Cena

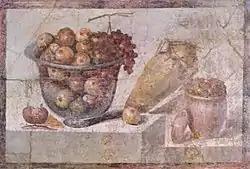
Still life from Pompeii showing Grapes and Apples

The "cena" traditionally consisted of three parts. The appetizer course ("gustatio") often included eggs, olives, and honeyed wine, but could include clams and snails as found in nearby refuse piles by some outdoor Pomepian Triclina. Other dishes included in the "gustatio" would come from the hosts garden such as lettuce, leeks, mallows, mint, and arugula or fish from the coast such as tuna or anchovies The second, main course often included the main meat dish, like a roasted pig, or for variety sheep or goats alongside vegetables like beans or cabbage. Although throughout the Roman world, pork was the preferred meat dish in various forms, although commonly sausage and blood pudding. The third and final course included desserts such as fruits or nuts. All the courses would be served with wine and bread Only the very wealthy would consume exotic dishes such as giraffes, ostrich, lions, and peacocks. Some of the dishes would be elaborately sauced and dressed, with many enslaved cooks drawing inspiration from M. Gavius Apicius, a famous chef from the early imperial period. Many of these enslaved cooks would also be skilled at disguising dishes as things they are not adding to the pageantry of the more elaborate of these events which could include musicians, singers, acrobats, poets, and dancers in addition to the displays of food service. Many, but not all of the entertainers were enslaved persons. Some meals would be a time for storytelling and philosophical discussions between the guests, often being a time for them to hear news from around the empire.